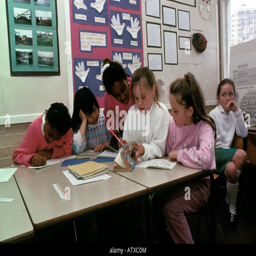
a group of girls at primary school working together on a project leaving girl left out of the group